Mato Dukovac

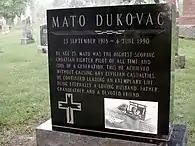
Dukovac's grave in Kingston, Ontario

It was not until 12 January that Dukovac added to his tally, a Yakovlev Yak-1. On 25 February, Dukovac flew five sorties. On the first, he and his wingman downed a Yak-1 each, and on the second he shot down a Yak and a P-39. During his fifth mission, he was shot down by P-39s and crash-landed, injuring his spine. He was evacuated to a field hospital but returned to 15./JG 52 as soon as he could walk, ten days later, only to find that he had just three pilots fit for duty. Despite the pending arrival of newly trained pilots, the loss of another two pilots by mid-March led the "Luftwaffe" to decide that attempting to maintain 15./JG 52 was futile, and the men were sent home to the NDH. During its three tours, the "Staffel" had accounted for a total of 297 Soviet aircraft, of which Dukovac had 37 confirmed and eight unconfirmed aerial victories, seven of which were later confirmed. At the beginning of July, the "Luftwaffe" reconsidered its decision, and the newly promoted "Hauptmann" Dukovac and a group of veteran and fresh pilots began to make their way back to the Eastern Front. They were transported to Romania and then the Slovak Republic, but no aircraft were provided, and on 21 July the pilots were advised that the HZL was to be disbanded. Despite this, in August, they were moved to an airfield in East Prussia, where they took delivery of ten Bf 109G-14s. At the beginning of September, they flew to Lithuania in preparation to rejoin the fray.